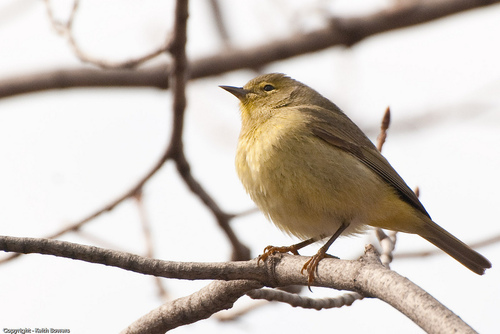
a tiny, bird, with little head, small pointed bill, brown back, wings, and crown, and light tan from throat to abdomen.
the bird is plump with a white belly and a sharp pointed beak.
a small brown bird with small pointed beak and cream throat and breast.
this small bird has a yellow breast and belly and dark yellow wings.
this bird is all brown but its undersides are a lighter brown, and it has a short very pointed bill.
this bird has feathers that are brown and has a yellow belly
this bird is small and round with a tiny pointed beak.
this bird is yellow with brown and has a very short beak.
this is a plump gray bird with a small head and a pointed beak.
a bird with a small beak, brown head and wings with a cream colored belly.
Species: Orange Crowned Warbler